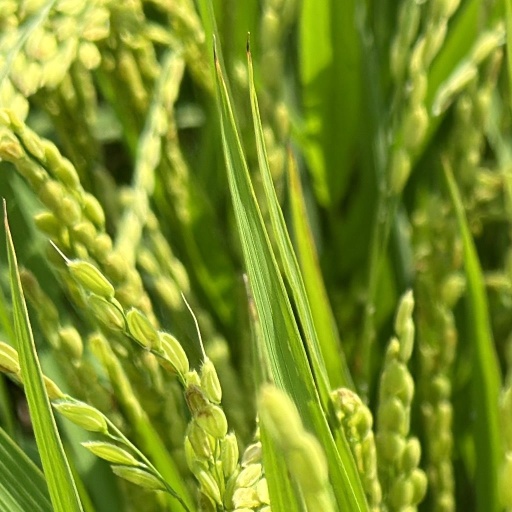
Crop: rice